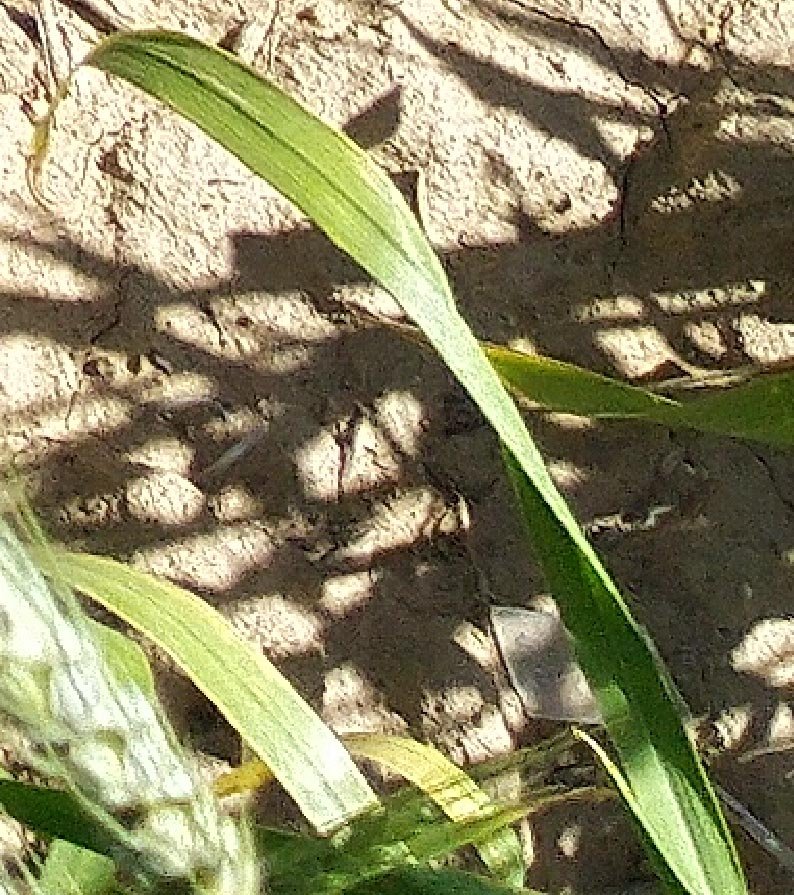
Label: Wheat___Healthy